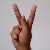
The image shows a hand gesture representing the letter 'K' in Indian Sign Language.